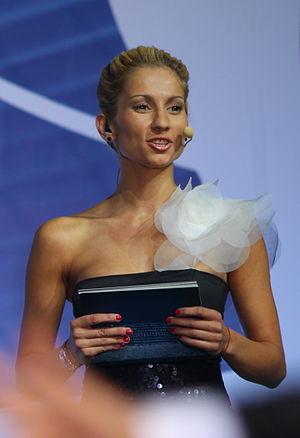
Simona Peïcheva est une gymnaste rythmique individuelle bulgare, née le 14 mai 1985 à Sofia.